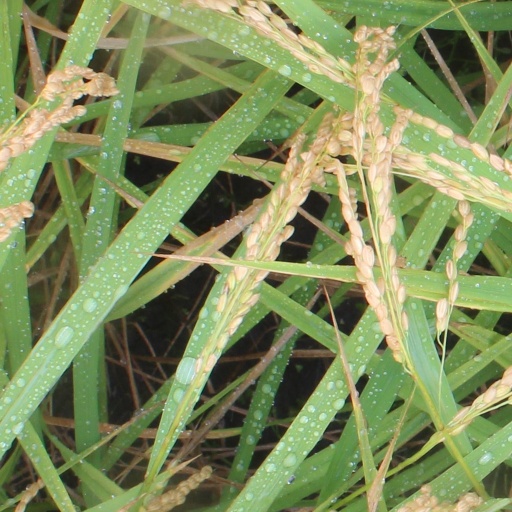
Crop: rice